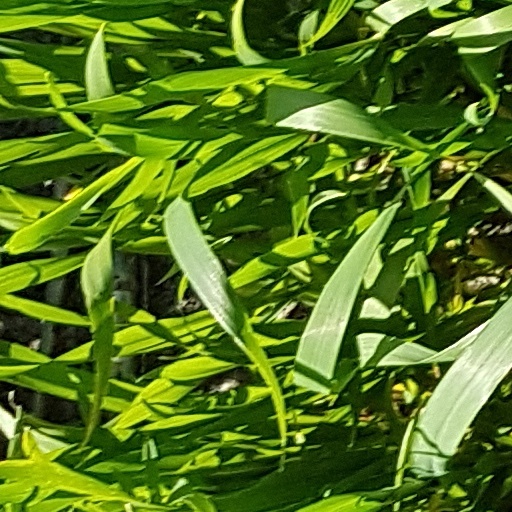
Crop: wheat